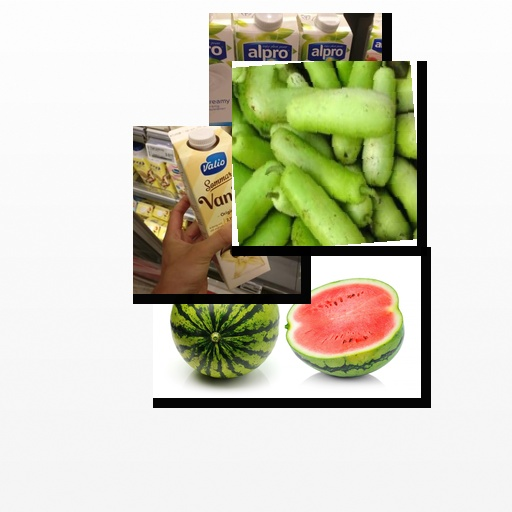
Food items: vanilla_yoghurt, soyghurt, bottle_gourd, watermelon